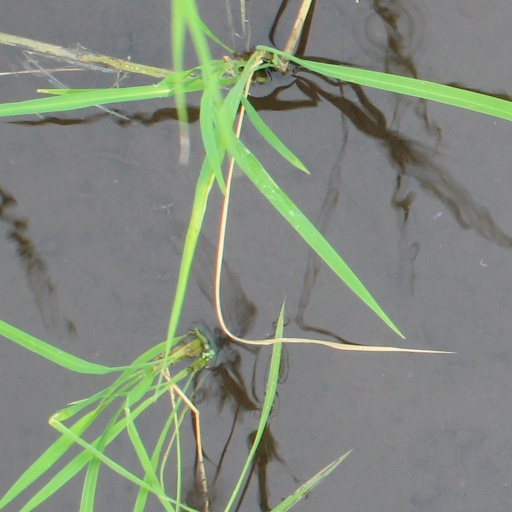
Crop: rice